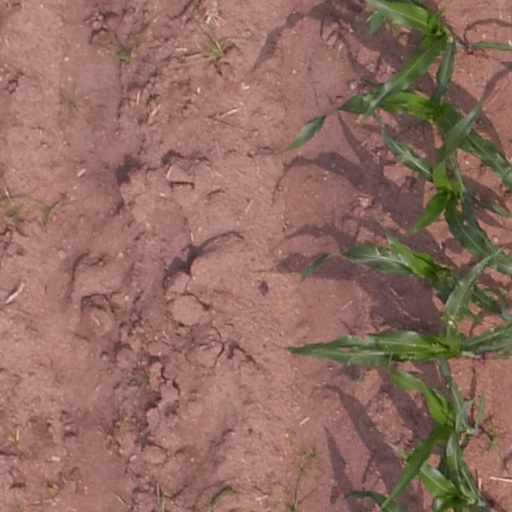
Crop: maize; corn